Alpina B6 (E63)

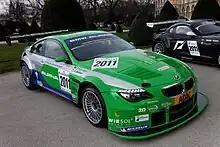
Alpina B6 GT3

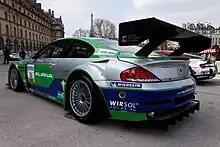
rear view

Introduced in 2009, the B6 GT3 marked Alpina's return to motorsport after a hiatus of 20 years. Designed to compete in the FIA GT3 world championship, the GT3 comes with a modified version of the BMW S62 4.9-litre naturally aspirated, V8 engine found in the B6 generating and of torque. The engine is mated to an Xtrac 6-speed sequential manual transmission operated by shift paddles on the steering column. By using carbon-fibre body panels and stripping off the interior of its luxuries, the weight was brought down to (dry).